Culture of Gjakova

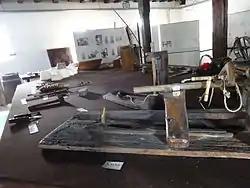
Pipe craft machine

Gjakova was known in all the Dukagjini Region more for the development of the tobacco pipe craft called "Çibukxhinjtë". This craft existed in Gjakova up to second half of the 20th century.